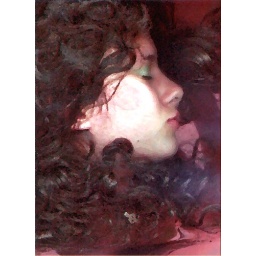
scanner - sleeping lady in red